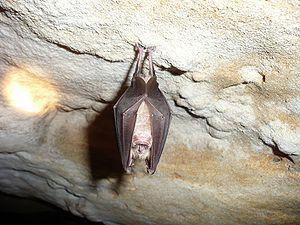
La biospéologie, quelquefois nommée biospéléologie, est l'étude des organismes cavernicoles, c'est-à-dire vivant à l'intérieur des cavités terrestres.
La spéléologie en France compte environ 15 000 adeptes
Les Alpes dinariques ou Dinarides sont un massif montagneux des Balkans occidentaux qui doivent leur nom au mont Dinara. Elles s'élèvent entre la plaine de Pannonie au nord-est et la mer Adriatique au sud-ouest, en plusieurs chaînes montagneuses orientées principalement selon un axe nord-ouest/sud-est, de la Slovénie au nord de l'Albanie où culmine leur plus haut sommet, à 2 692 mètres d'altitude : le Maja Jezercë. Elles couvrent au total six pays reconnus internationalement, auxquels peut s'ajouter le Kosovo. La plus grande ville est Sarajevo, capitale de la Bosnie-Herzégovine. Trois climats distincts influencent le massif : méditerranéen à l'ouest, montagnard au centre, où le relief est le plus élevé, et continental à l'est.
La liste des chauves-souris du Nord-Pas-de-Calais recense les chauves-souris observées en Nord-Pas-de-Calais. Elle a été établie d'après le Plan régional de restauration des chiroptères rédigé par la Coordination mammalogique du Nord de la France.